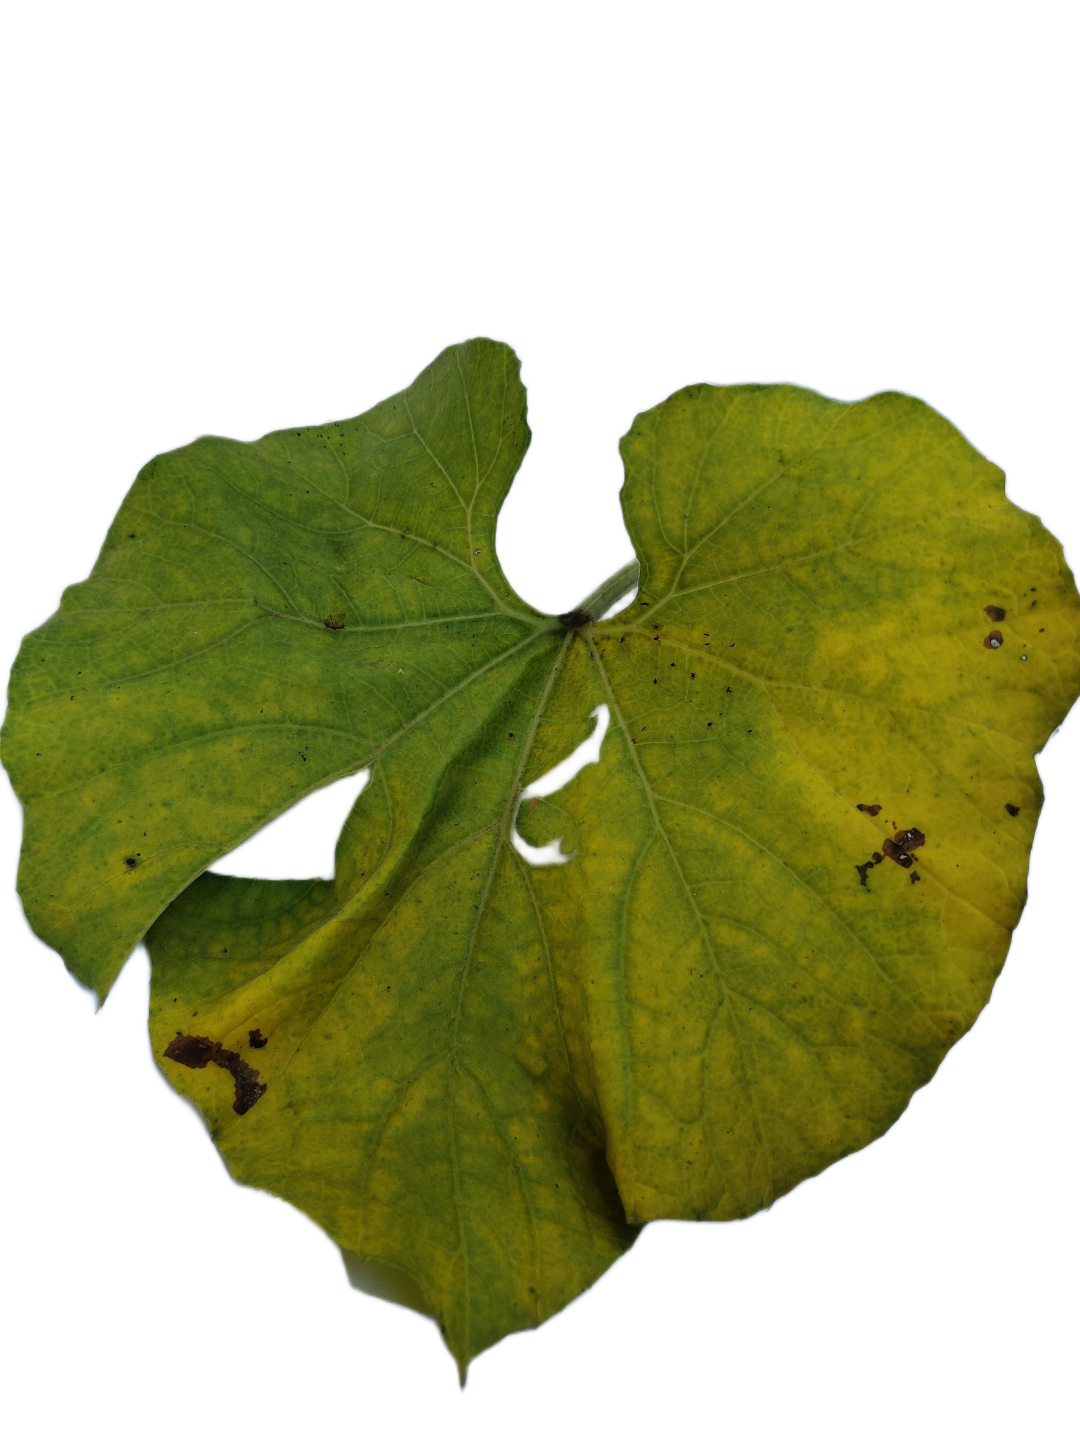
Crop: Bottle Gourd
Label: Downy_Mildew